Shantungosaurus

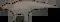
Illustration

First described in 1973, "Shantungosaurus" is known from over five incomplete skeletons that were unearthed from 1964 to 1968. Chinese scientist Xing Xu and his colleagues indicate that "Shantungosaurus" is very similar to and shares many unique characters with "Edmontosaurus", forming a node of an "Edmontosaurus"–"Shantungosaurus" clade between North America and Asia, based on the new materials recovered in Shandong. Remains of several individuals, including skull bones, limb bones, and vertebrae, were found in Shandong, China. These specimens were classified in the new genus and species "Zhuchengosaurus maximus" in 2007. However, further study showed that the supposedly distinct features of "Zhuchengosaurus" were simply a result of different growth stages.